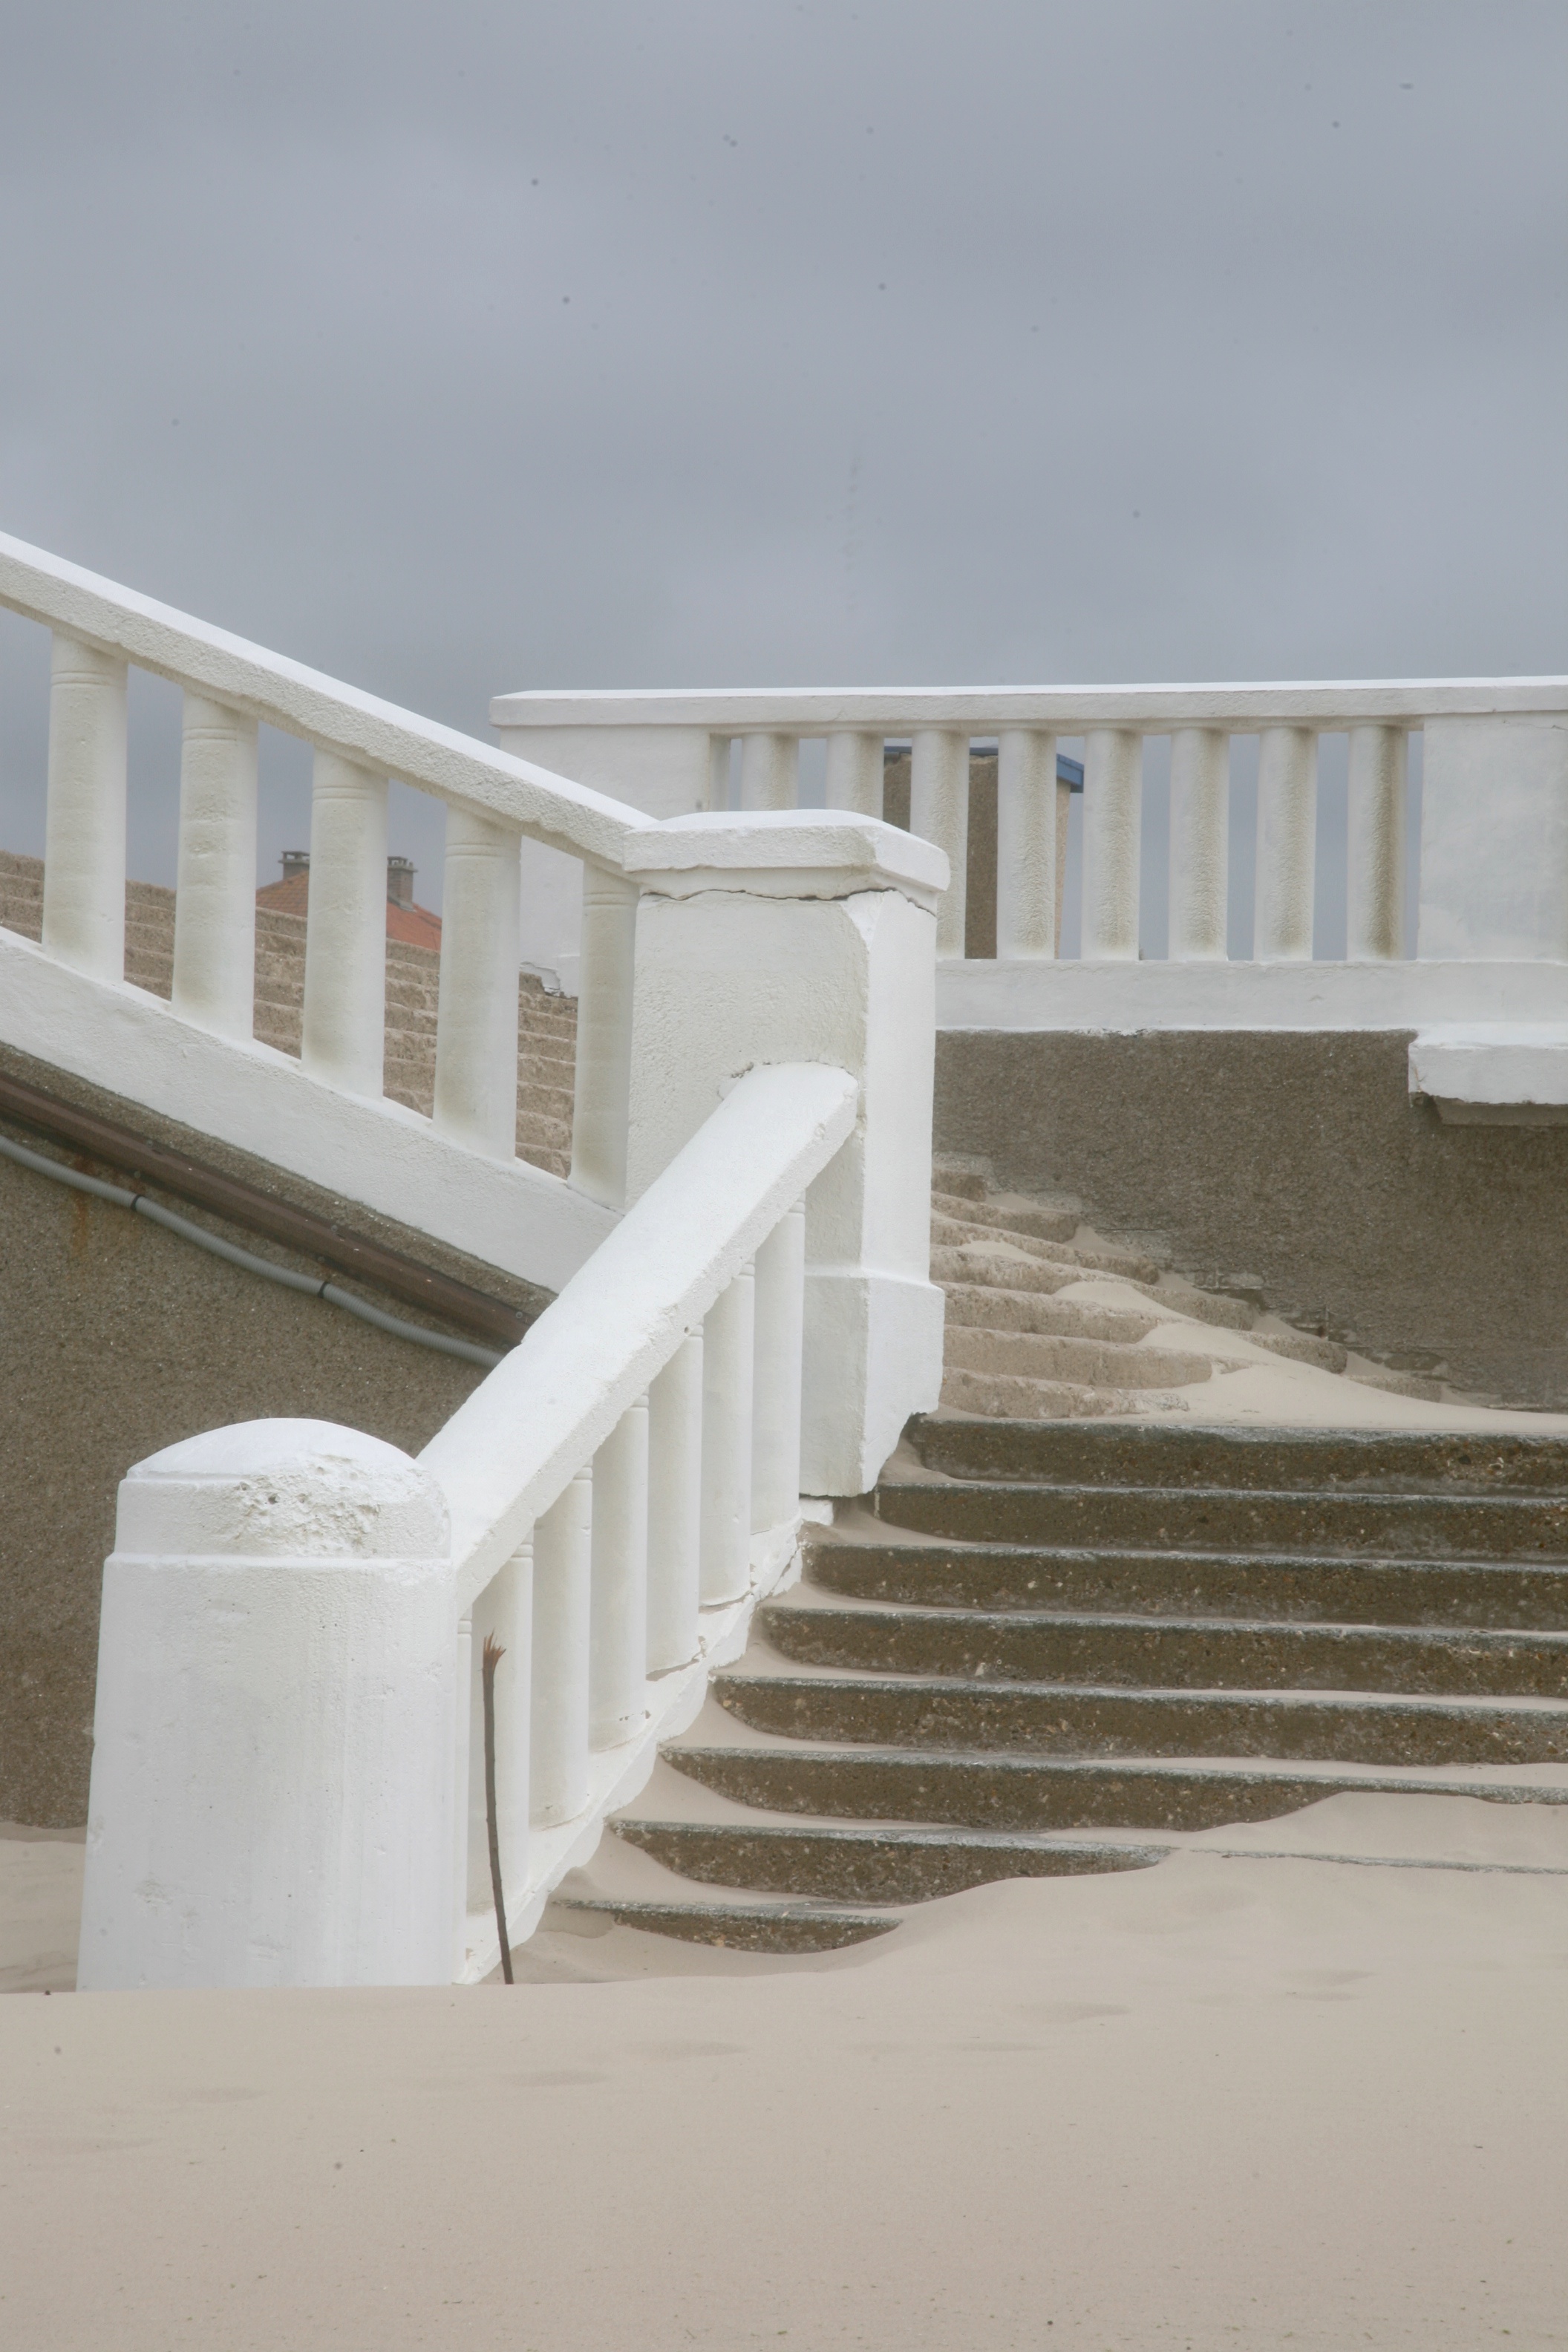
beach, sea, snow, winter, architecture, wood, white, house, home, wall, france, weather, strand, mer, stairs, playa, channel, frankreich, pasdecalais, cotedopale, stellaplage, manche, cucq, baluster